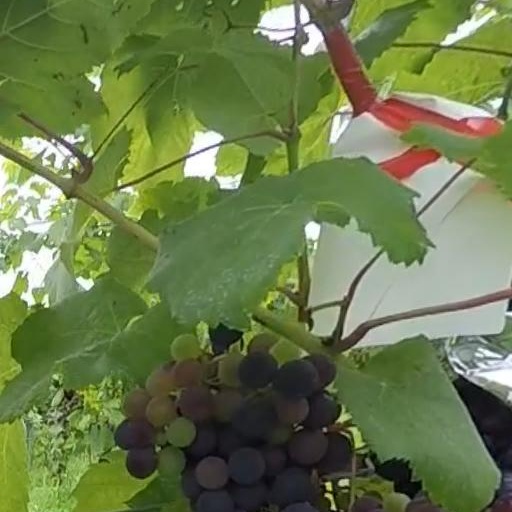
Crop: grape